SpaceLiner

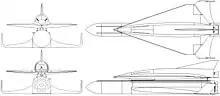
SpaceLiner7 drawings

The SpaceLiner concept intends to use a single type of reusable liquid rocket engine, which operates in the full-flow staged combustion cycle mode. Having a common engine design for both SpaceLiner stages is in line with system commonality and is projected to support cost optimisation in both the development and production phases. The nozzle expansion ratio is adapted to the different missions of the booster and passenger stages. Furthermore, liquid hydrogen and liquid oxygen will be used as the propellants, a combination which is both very powerful while still remaining eco-friendly.